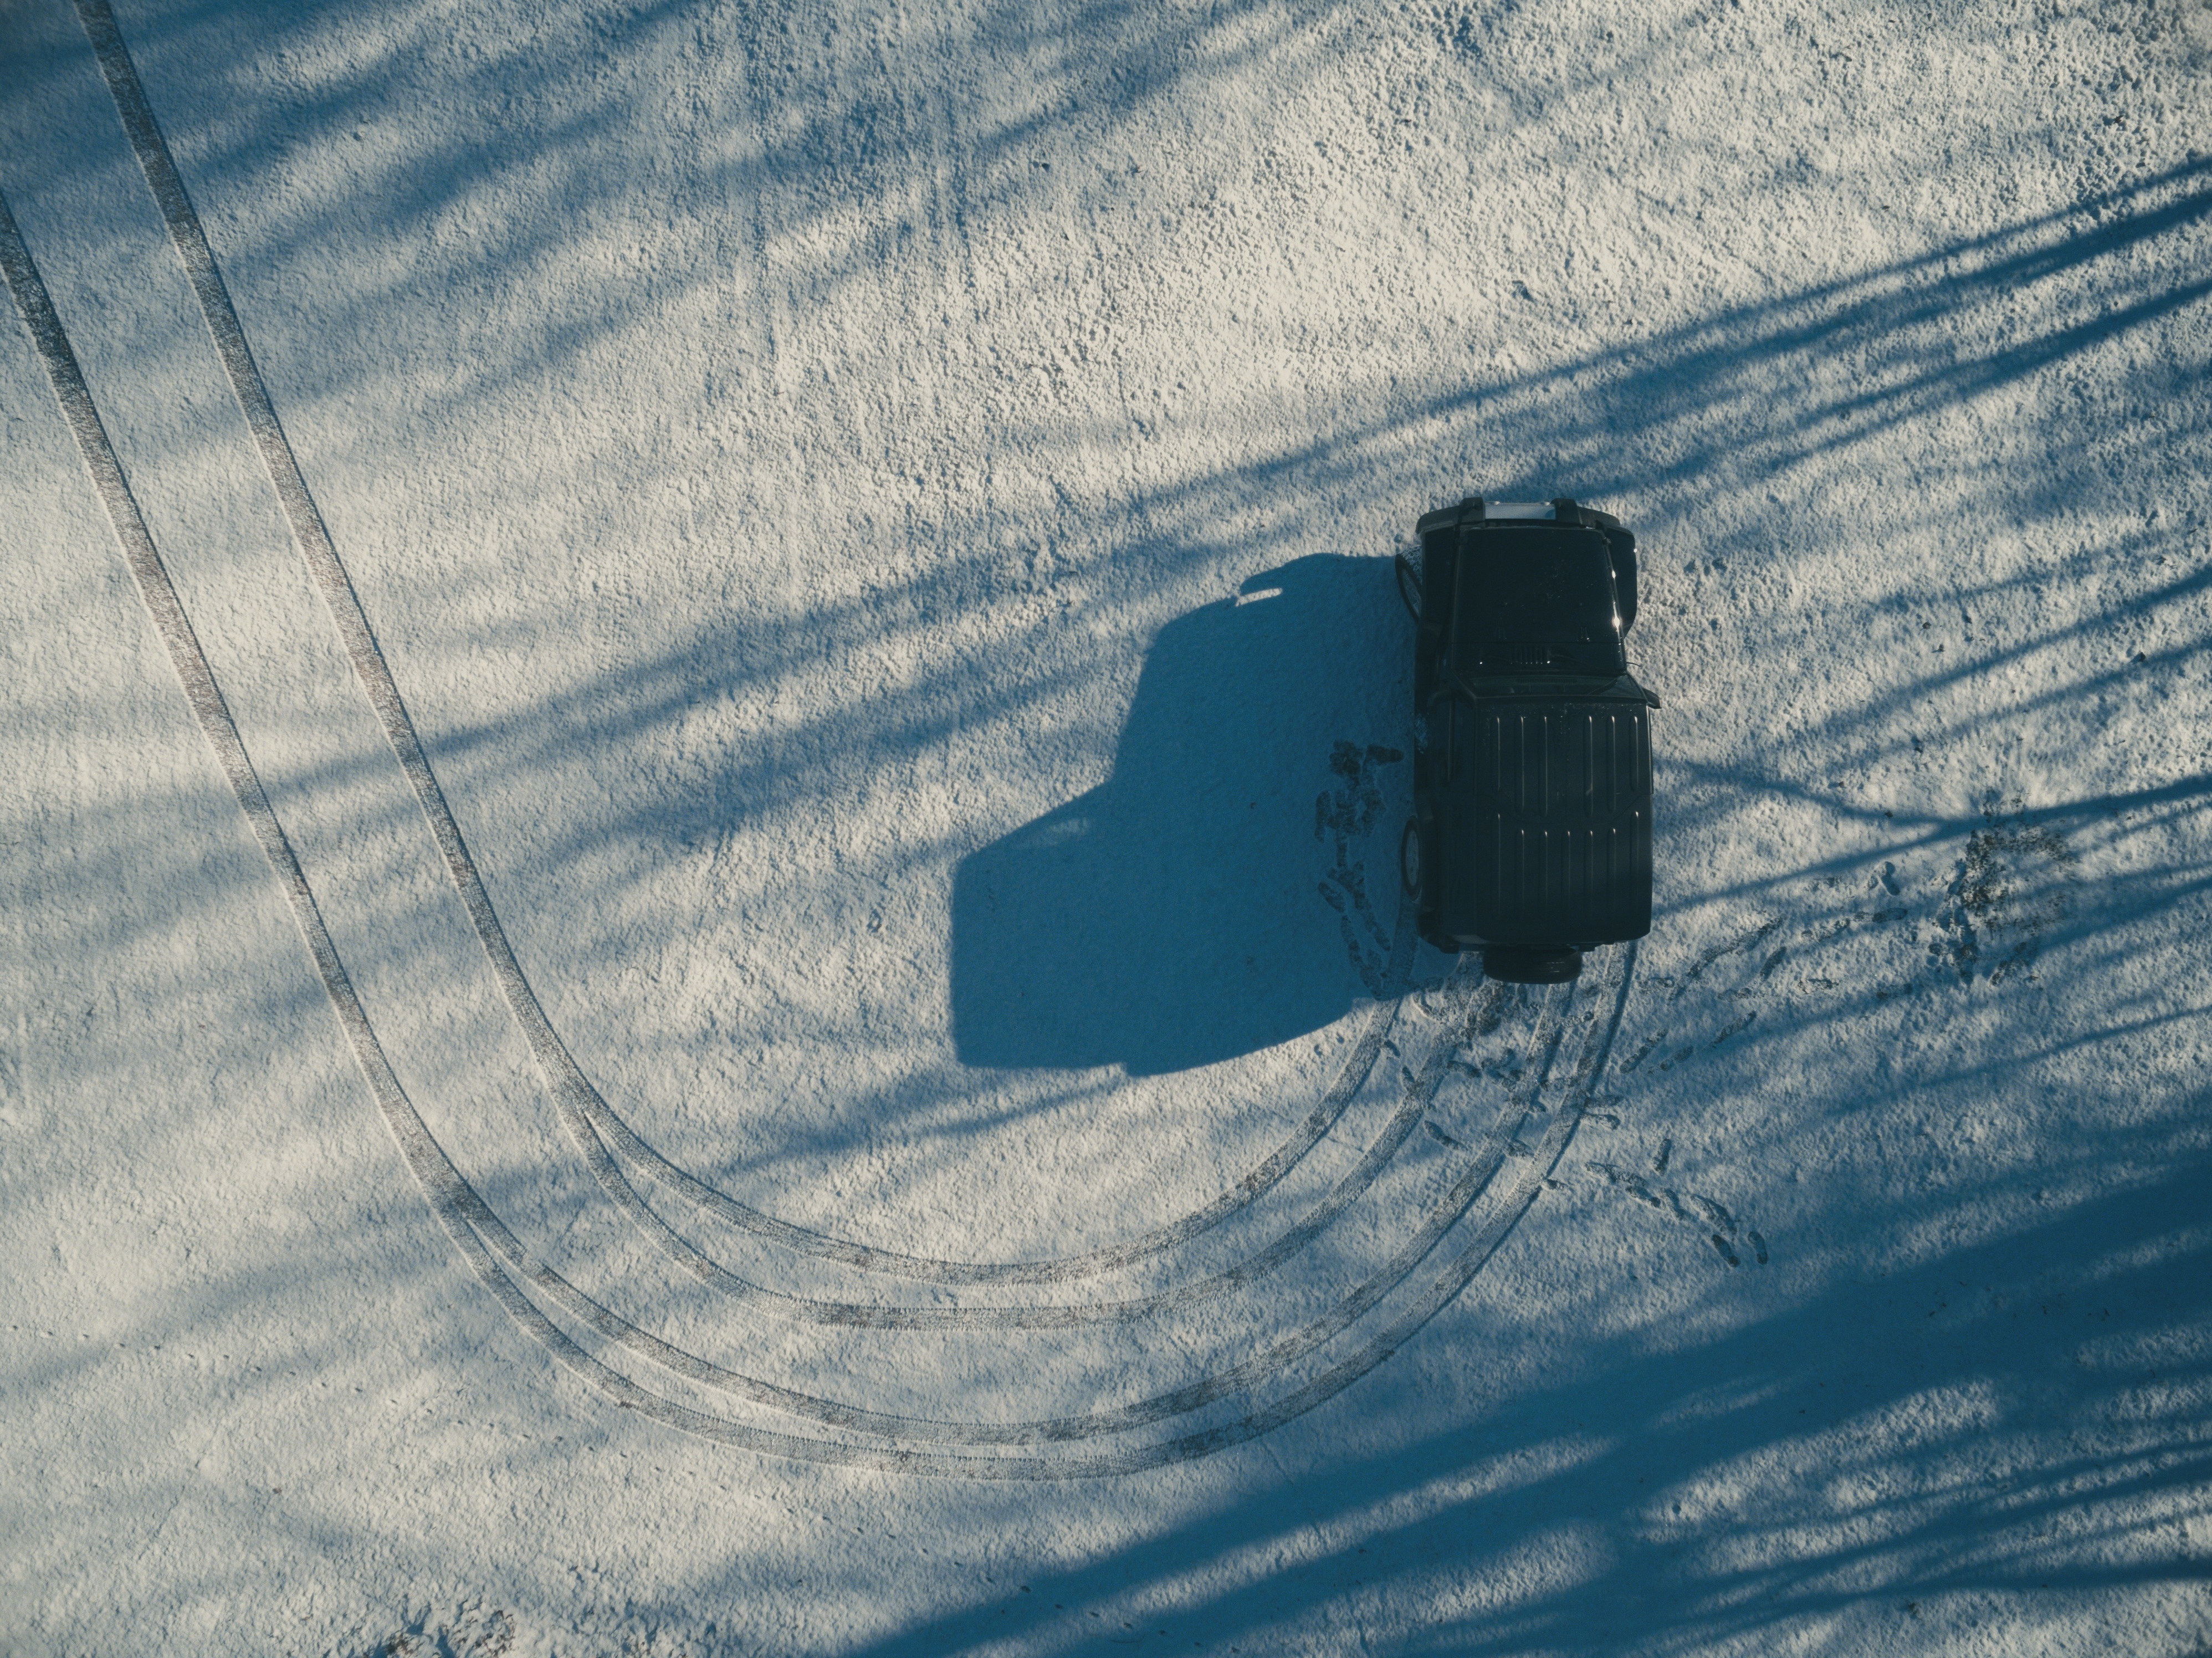
landscape, nature, outdoor, snow, cold, winter, sky, track, road, white, car, frost, ice, reflection, vehicle, weather, frozen, blue, arctic, season, tire, suv, safety, wintry, slippery, freezing, tire tracks, wintertime, atmosphere of earth